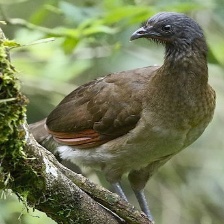
Species: GREY HEADED CHACHALACA
Scientific name: ORTALIS CINEREICEPS